Nea Salamis Famagusta

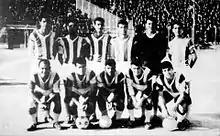
The 1965–66 team

The 1965–66 season had high and low points for the club. According to witnesses and contemporary newspapers, Nea Salamis played the best football in Cyprus. Beginning the season with consecutive wins, the team was in first place until the last game of the season and lost its first cup final. In a game with APOEL at GSP Stadium in Nicosia, Nea Salamis led 3–0. In the 62nd minute, an APOEL player struck a Nea Salamis player; when the assailant was ejected, a fan grabbed the assistant referee's flag and the referee stopped the game. After three weeks, a CFA tribunal decided to replay the match, and Nea Salamis won the replay. Before the season's next-to-last game, Omonia and Nea Salamis were tied for first place with Olympiakos Nicosia one point behind. In the game with Olympiakos, Nea Salamis led 2–1 when the referee added generous stoppage time; after clashes during the final seconds, the game was halted and the CFA tribunal decided to replay the match with the standings Omonia (50 points), Nea Salamina (47) and Olympiakos (46). If Nea Salamis had defeated Olympiakos, they would have won the championship with a better goal difference than Omonia. On 31 May 1966 Nea Salamis' fans traveled from Famagusta to Nicosia, but Nea Salamis lost 6–3. Its defense, the best in the league (allowing 15 goals in 19 games), allowed six in the game and the team finished third for the second time. After the defeat some players left the team, and despite being favored in the cup final over Apollon Limassol Nea Salamis lost 4–2. During the season, the team had the best defense in the league—21 goals in 20 games—for the first (and only) time.